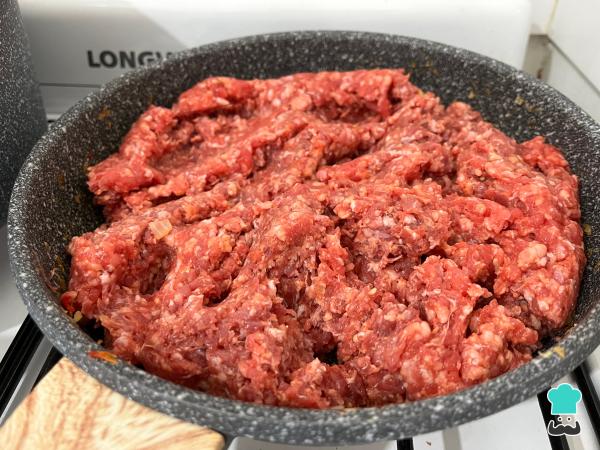
Cuando las verduras estén cocidas, retíralas y resérvalas. En el mismo fondo de cocción, agrega la carne con el fuego bien alto. Puedes saltearla en tandas para que no se hierva y se dore, que es lo que buscamos en este paso.